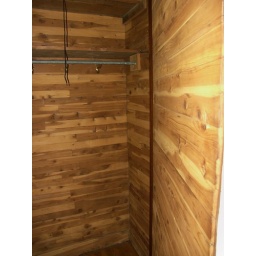
i think this is in the hall closet or the yellow bedroom (aka master bedroom).